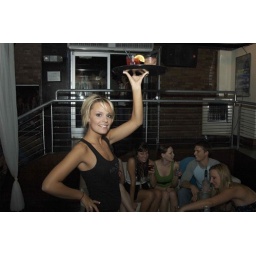
Suite 301, tempe ,sky lounge and bar, best bar in tempe, mill ave